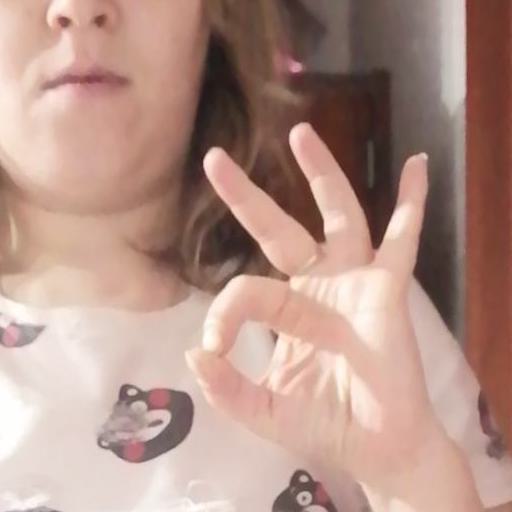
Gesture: ok